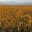
Label: sunflower